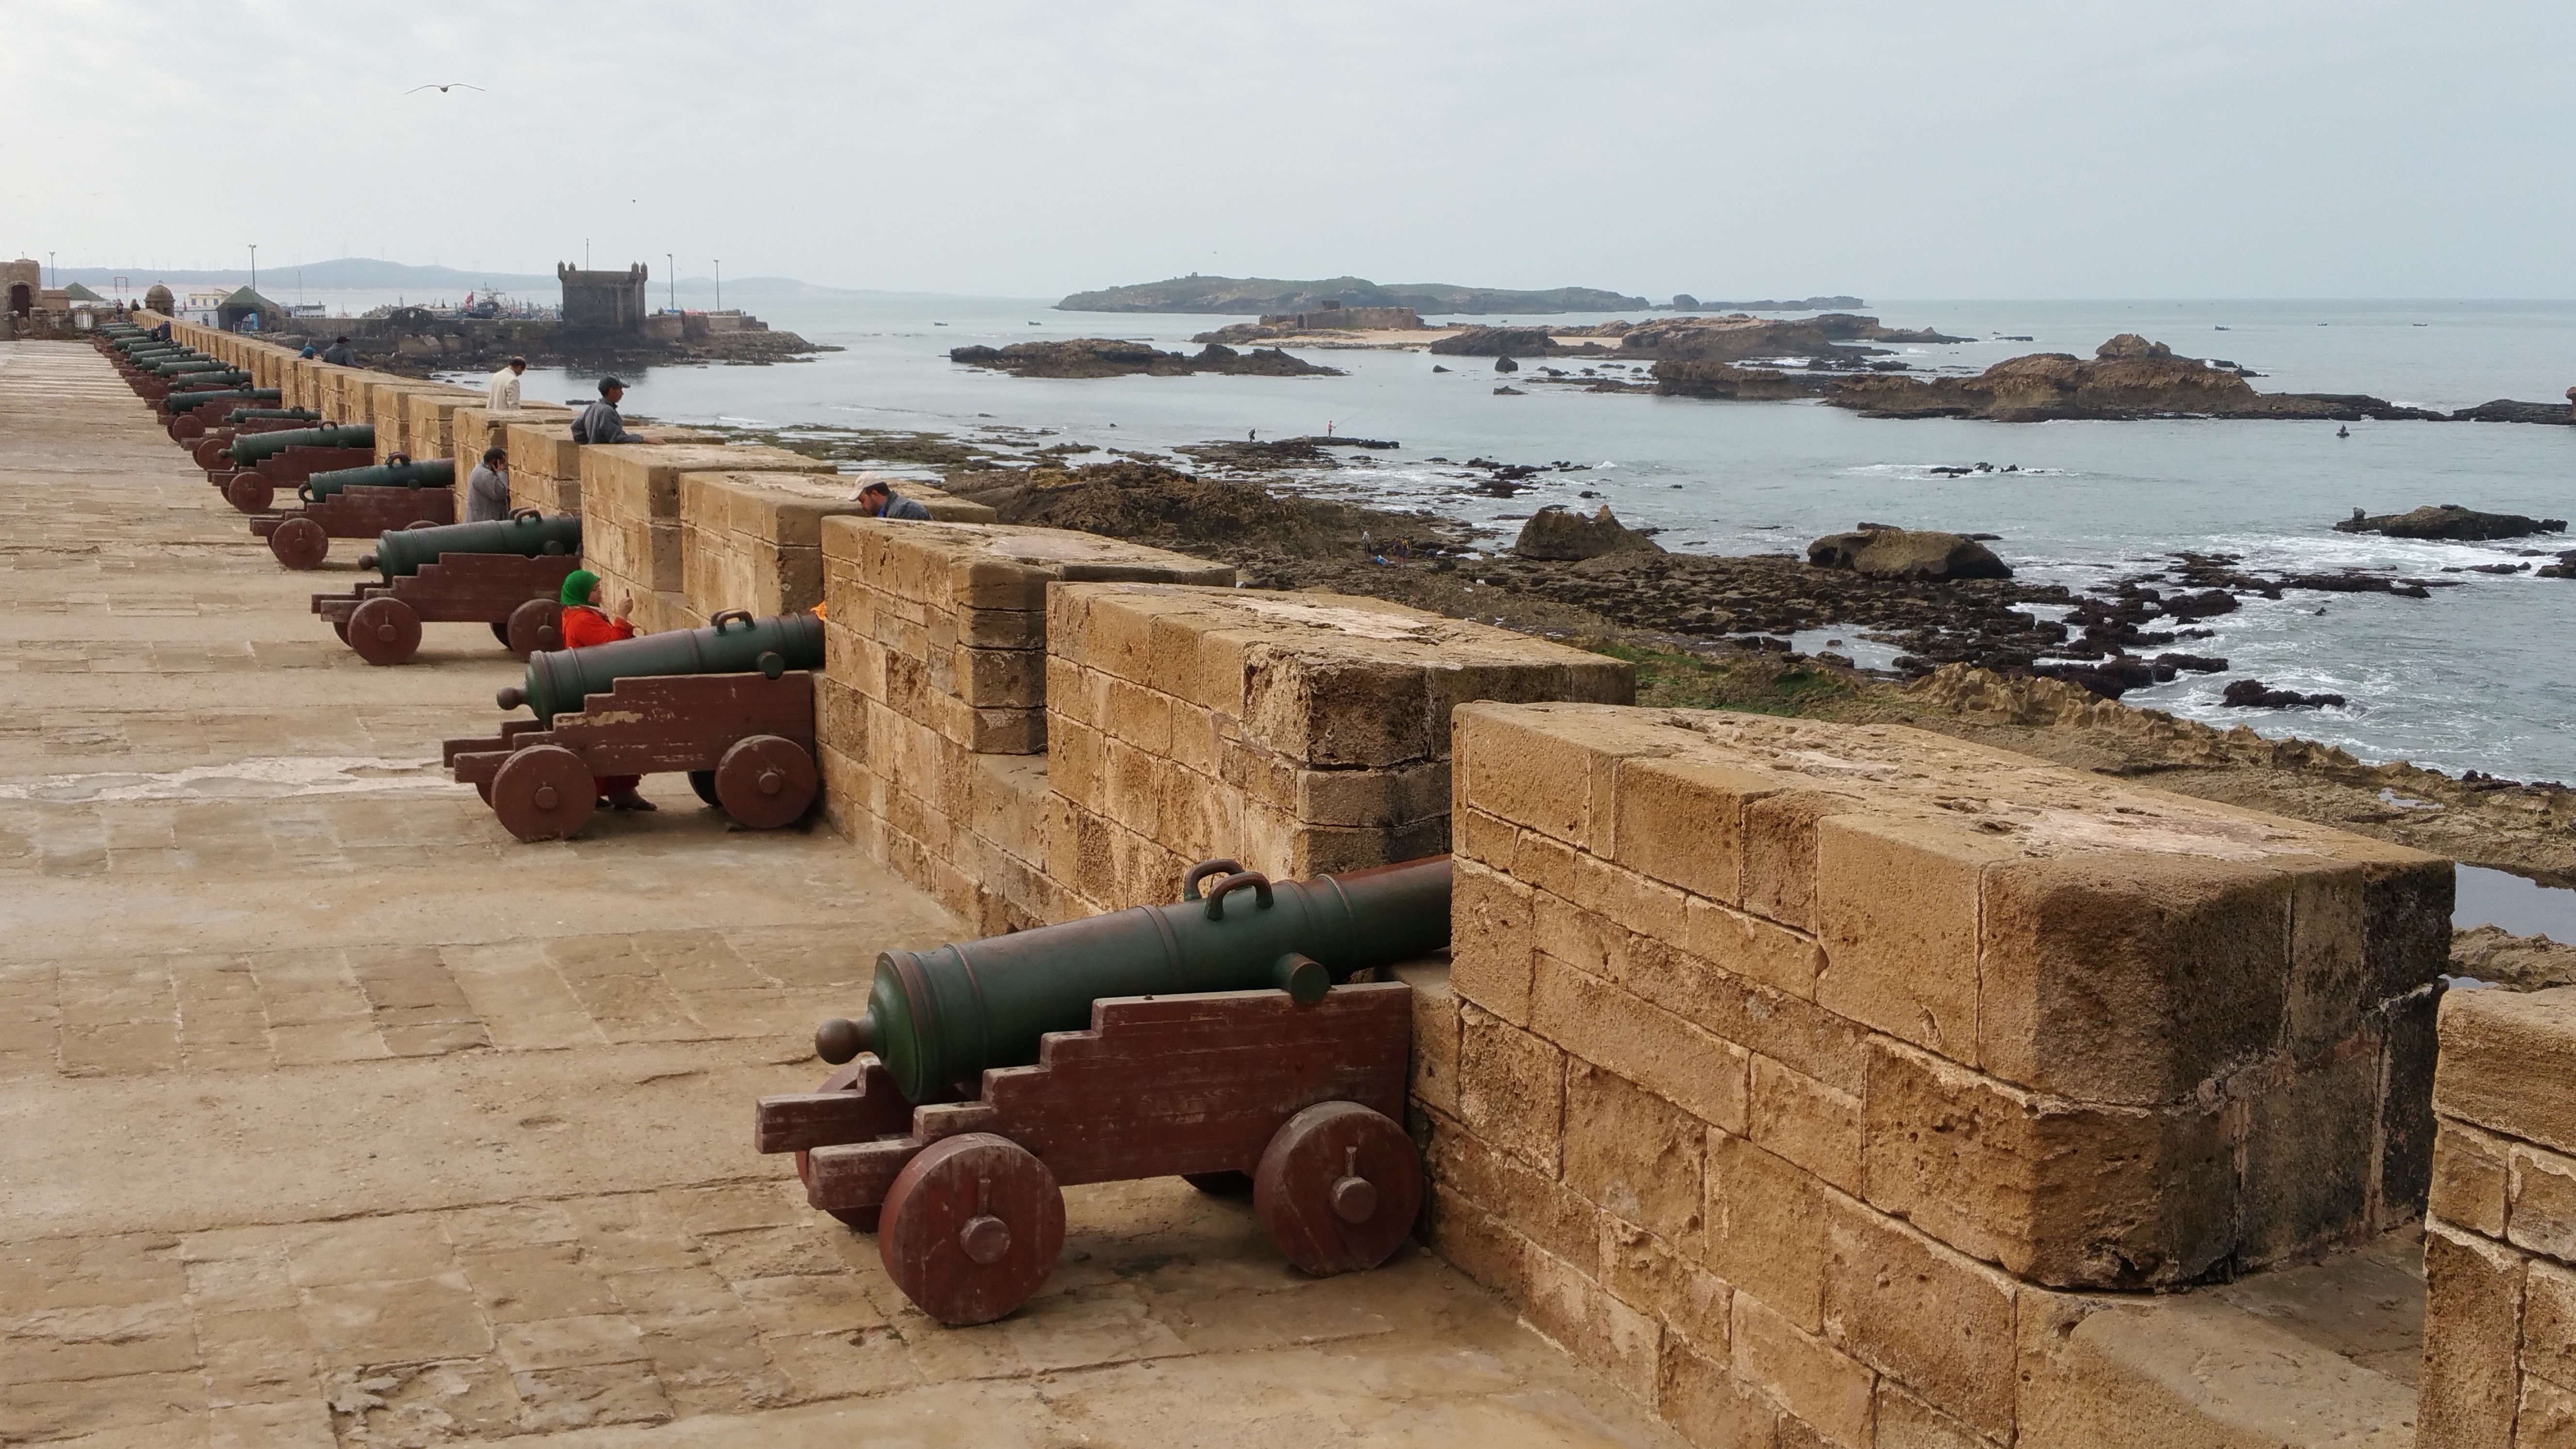
sea, coast, sand, wood, vehicle, fishing, harbor, port, fortification, terrain, breakwater, citadel, essaouira